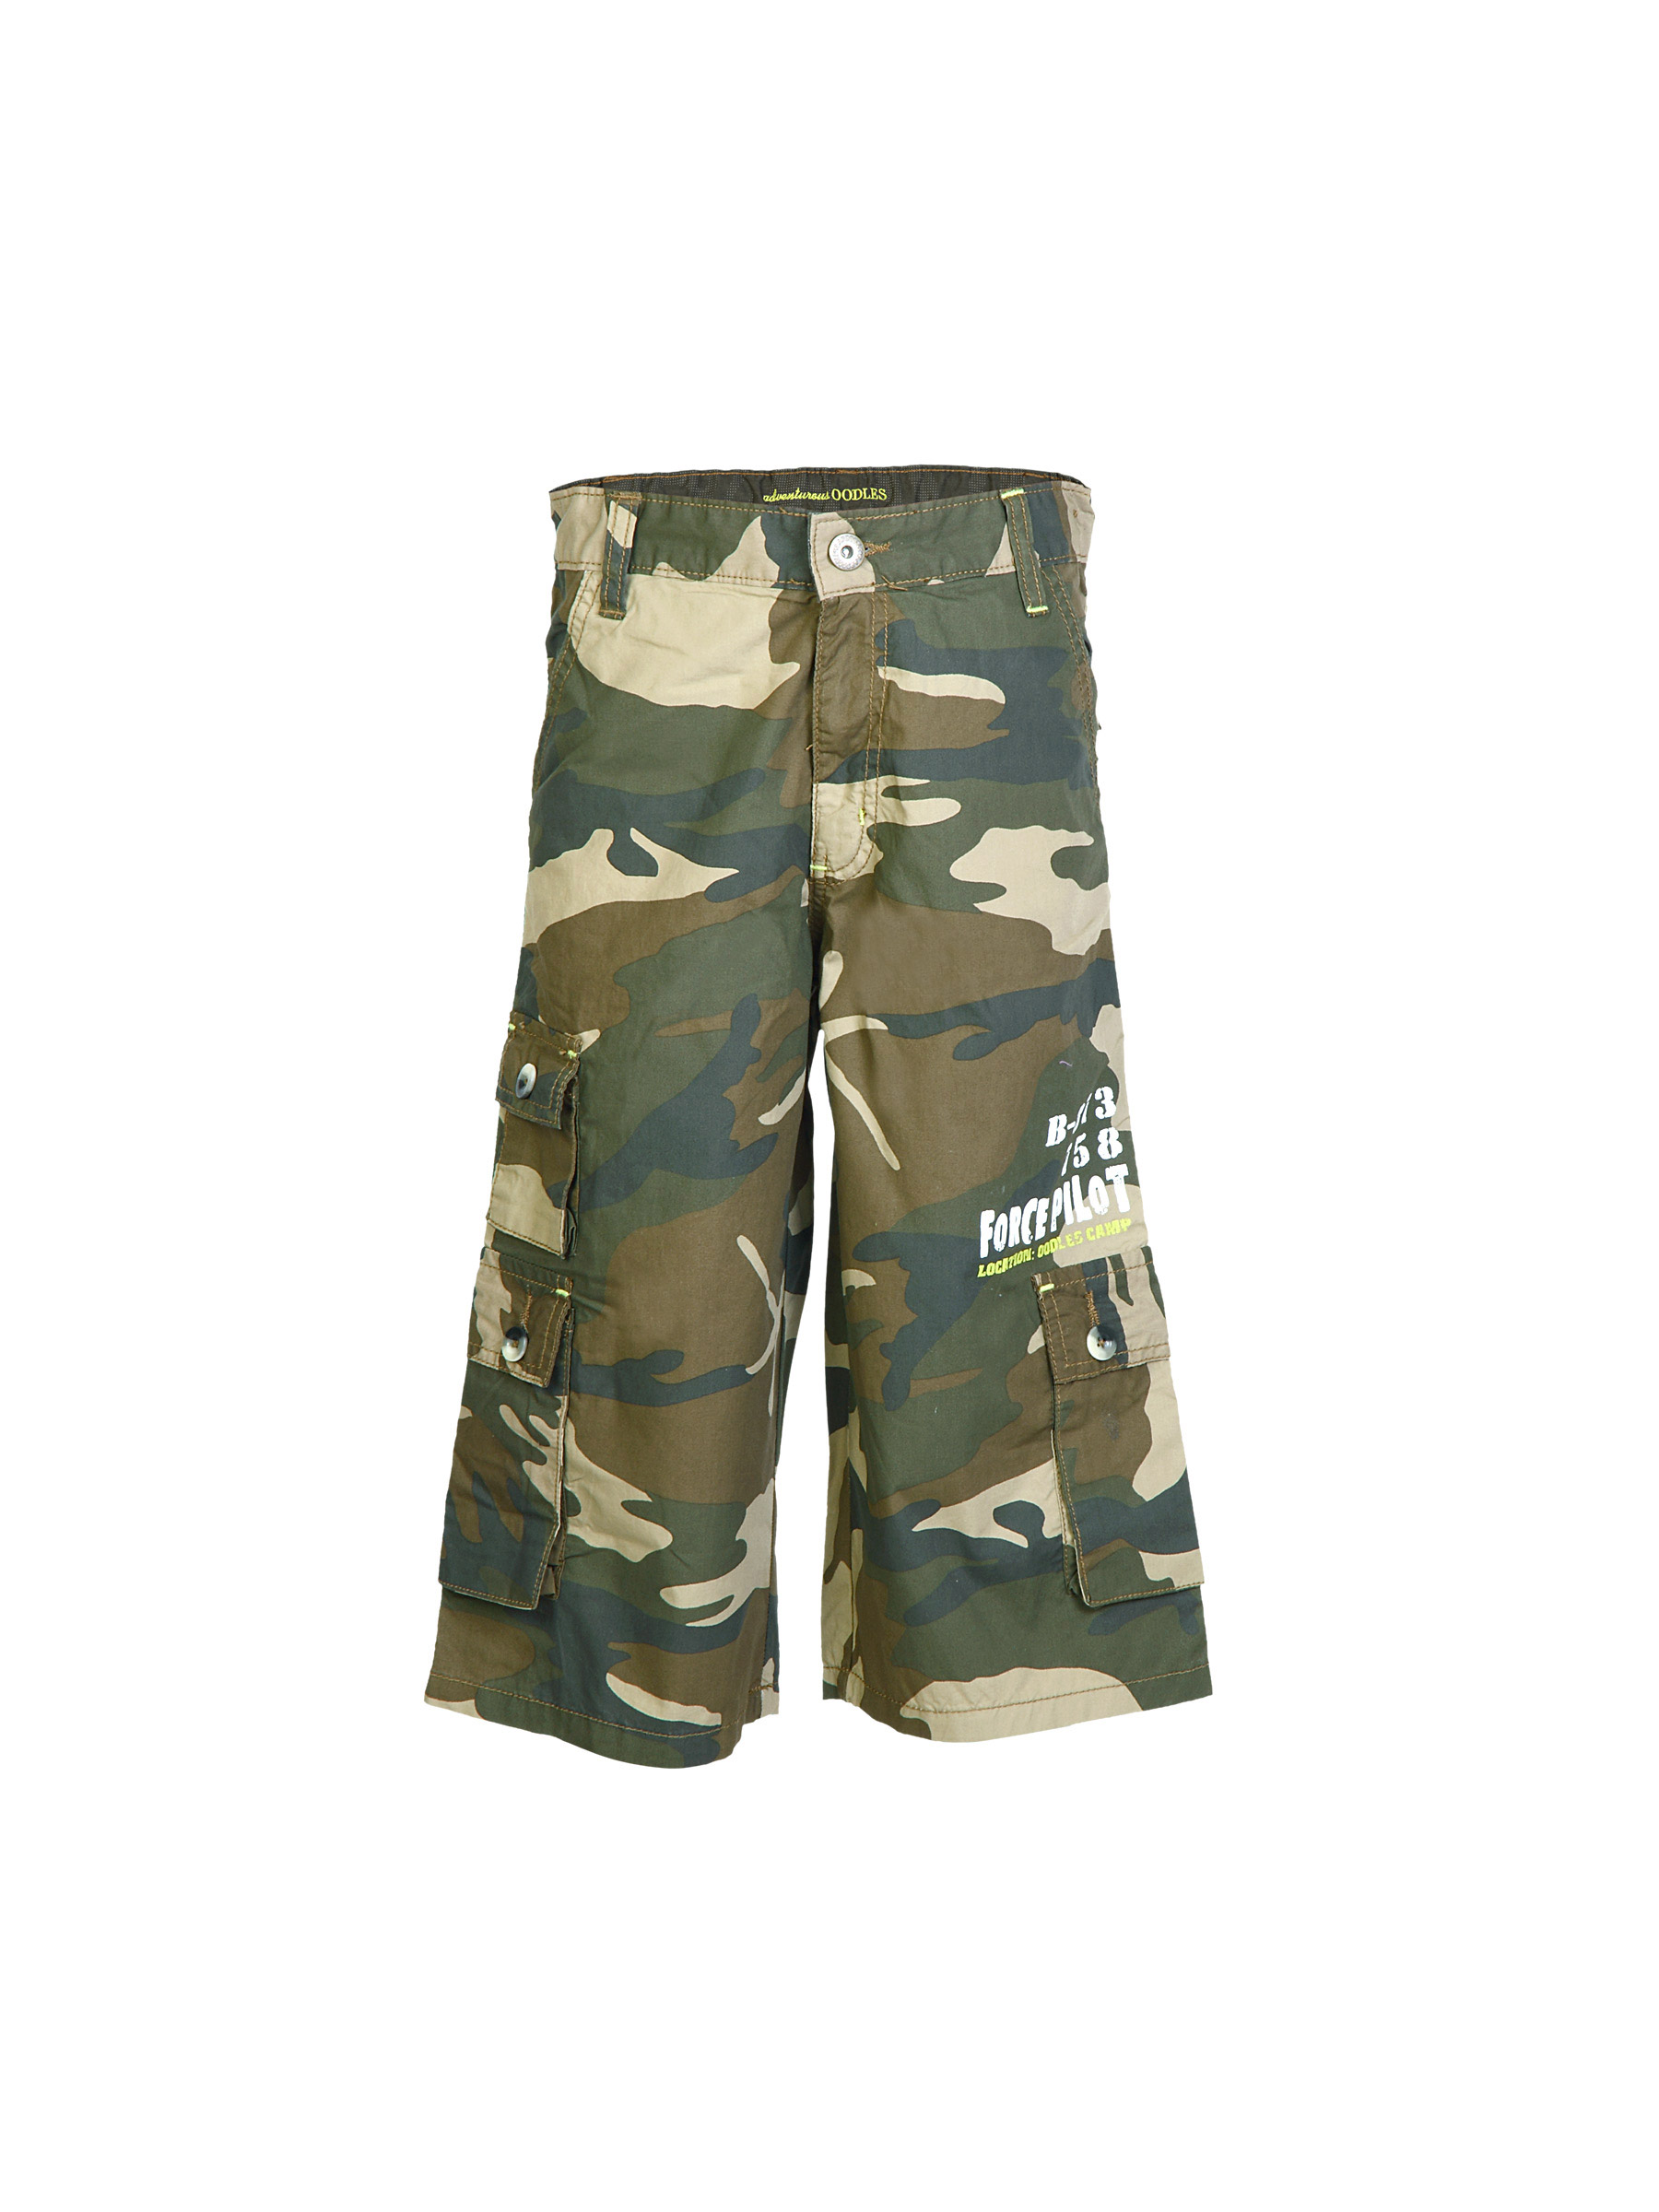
Doodle Boy Army  Green Shorts
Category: Apparel / Bottomwear / Shorts
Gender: Boys
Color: Green
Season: Fall 2011
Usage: Casual